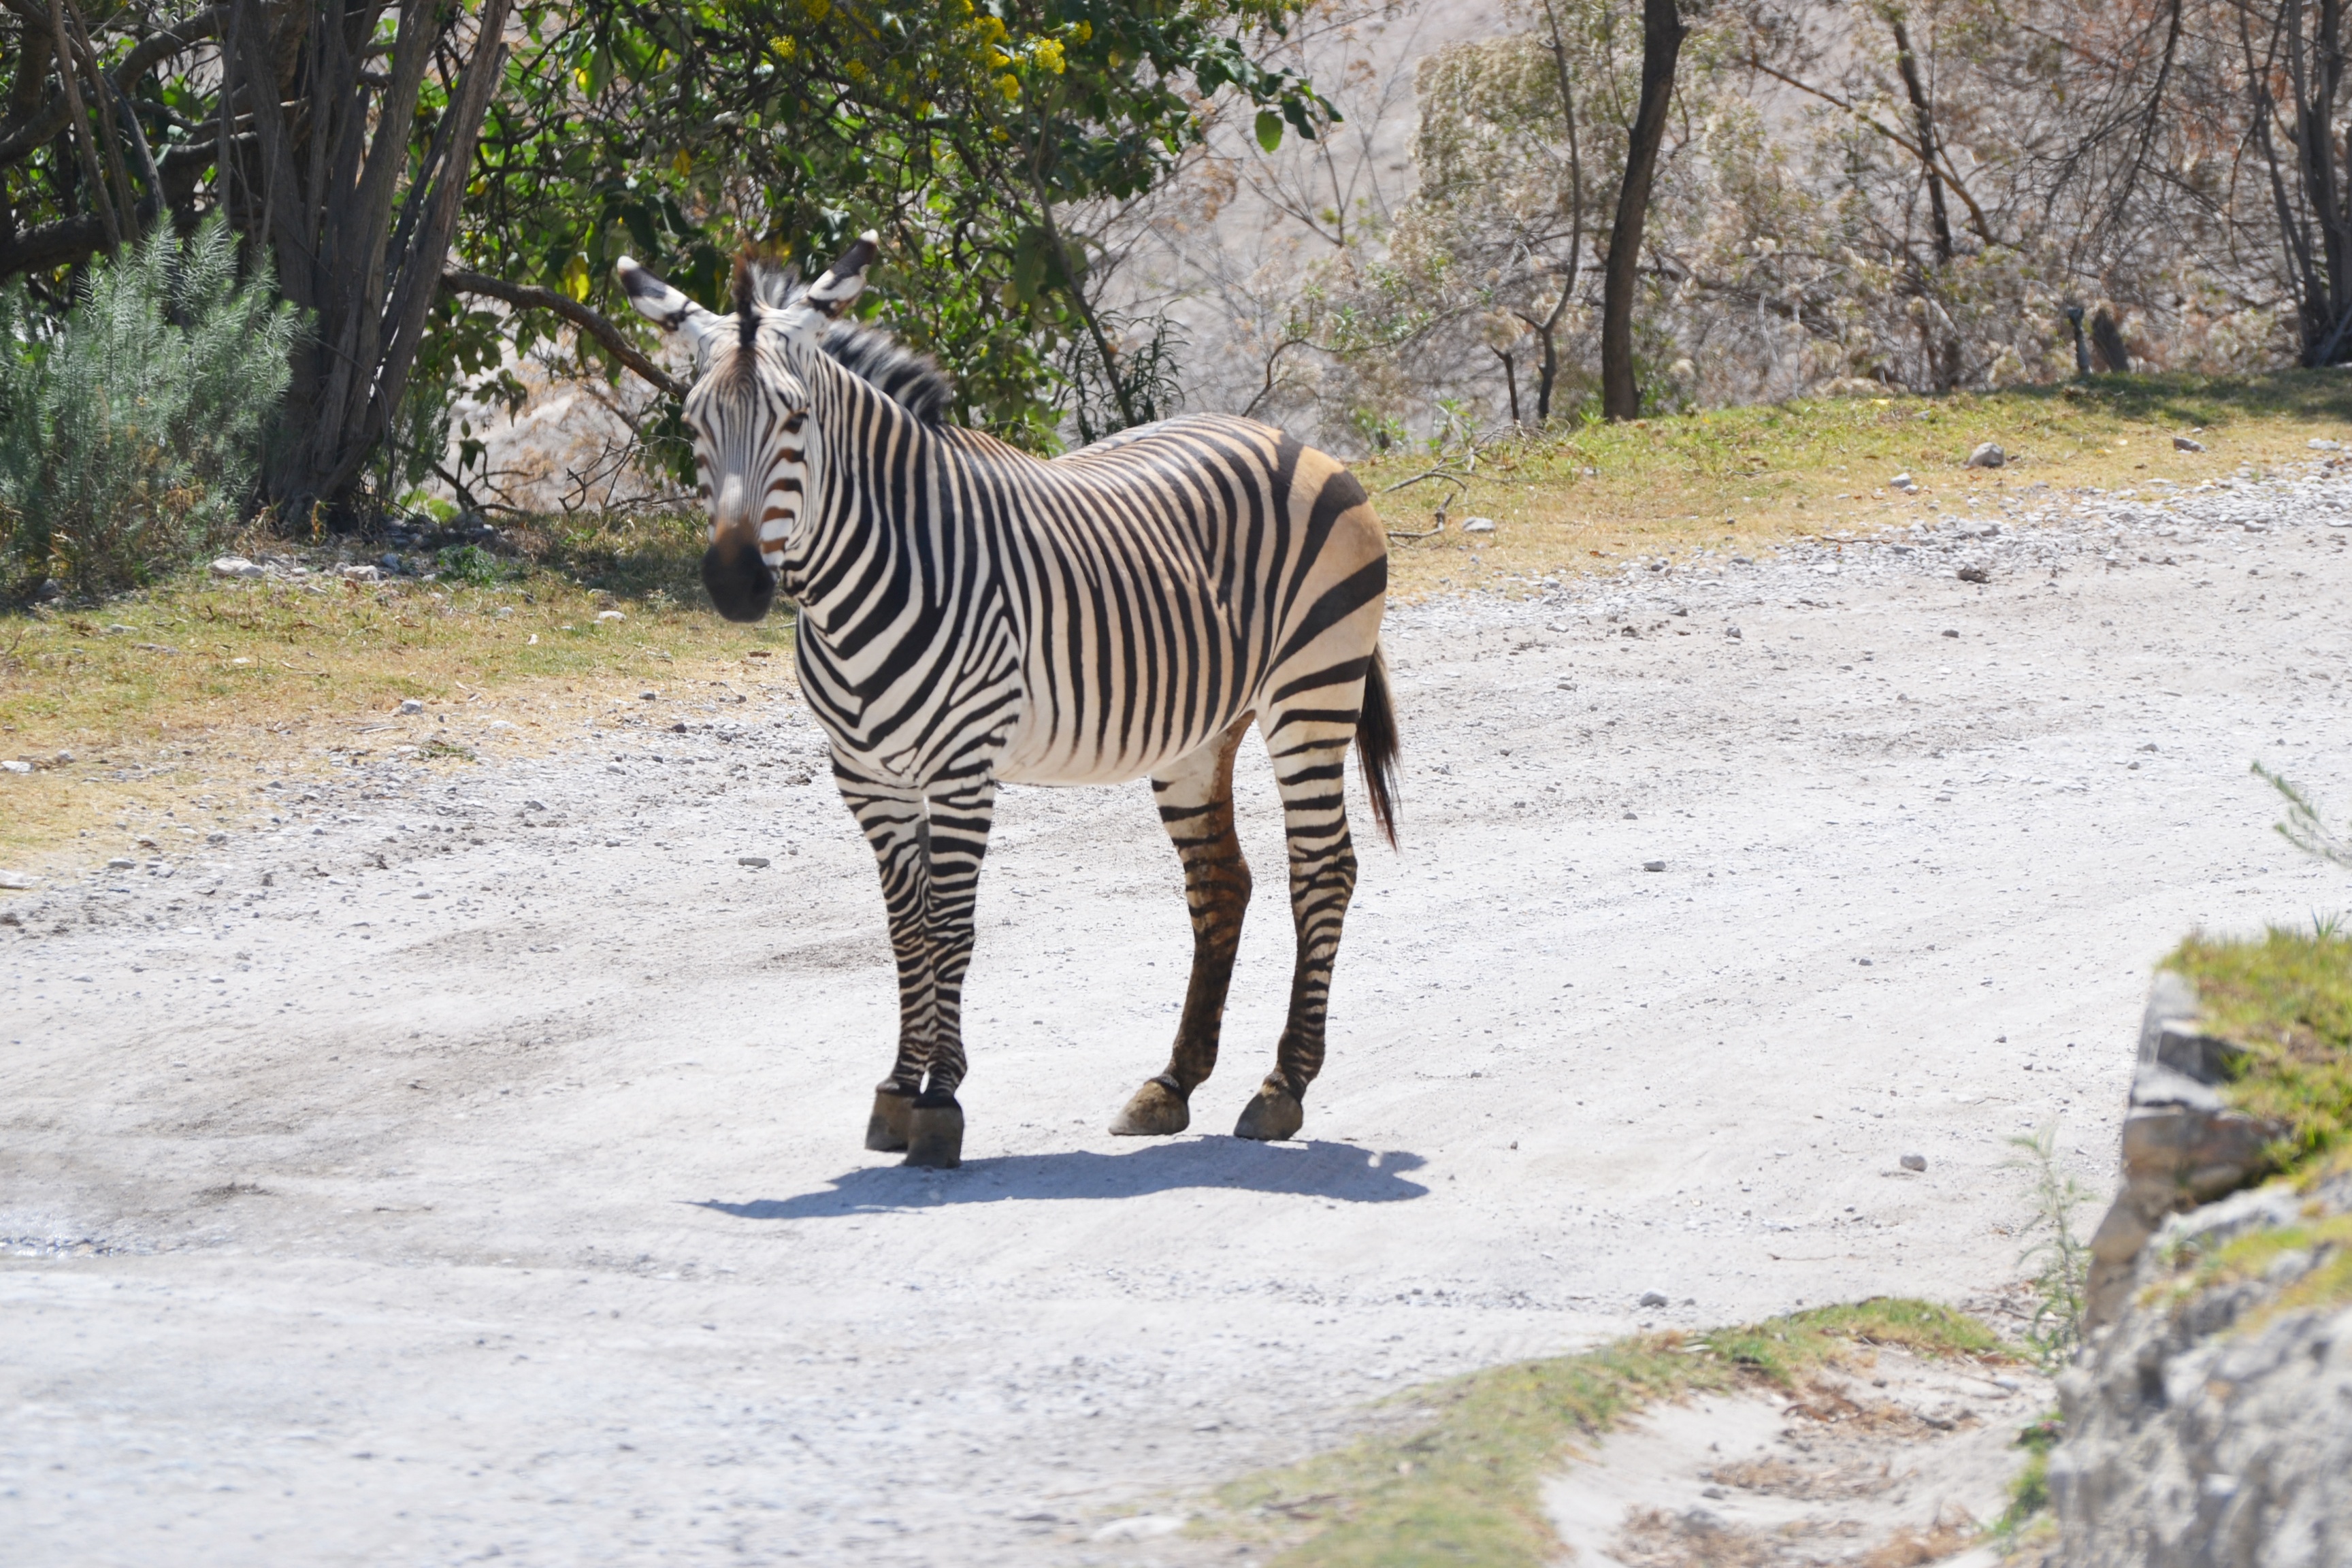
landscape, nature, path, light, trail, white, adventure, animal, wildlife, zoo, mammal, black, garden, fauna, zebra, mountain road, trees, leaves, outdoors, stripes, outdoor recreation, horse like mammal